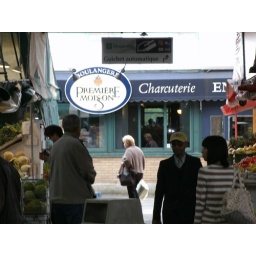
GE DIGITAL CAMERAScenes from the Marche' Jean-Talon in Montreal and the bakery and fish market there